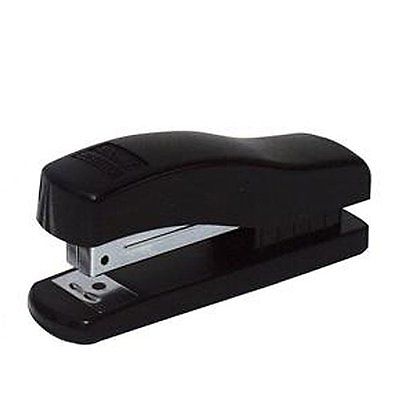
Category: stapler